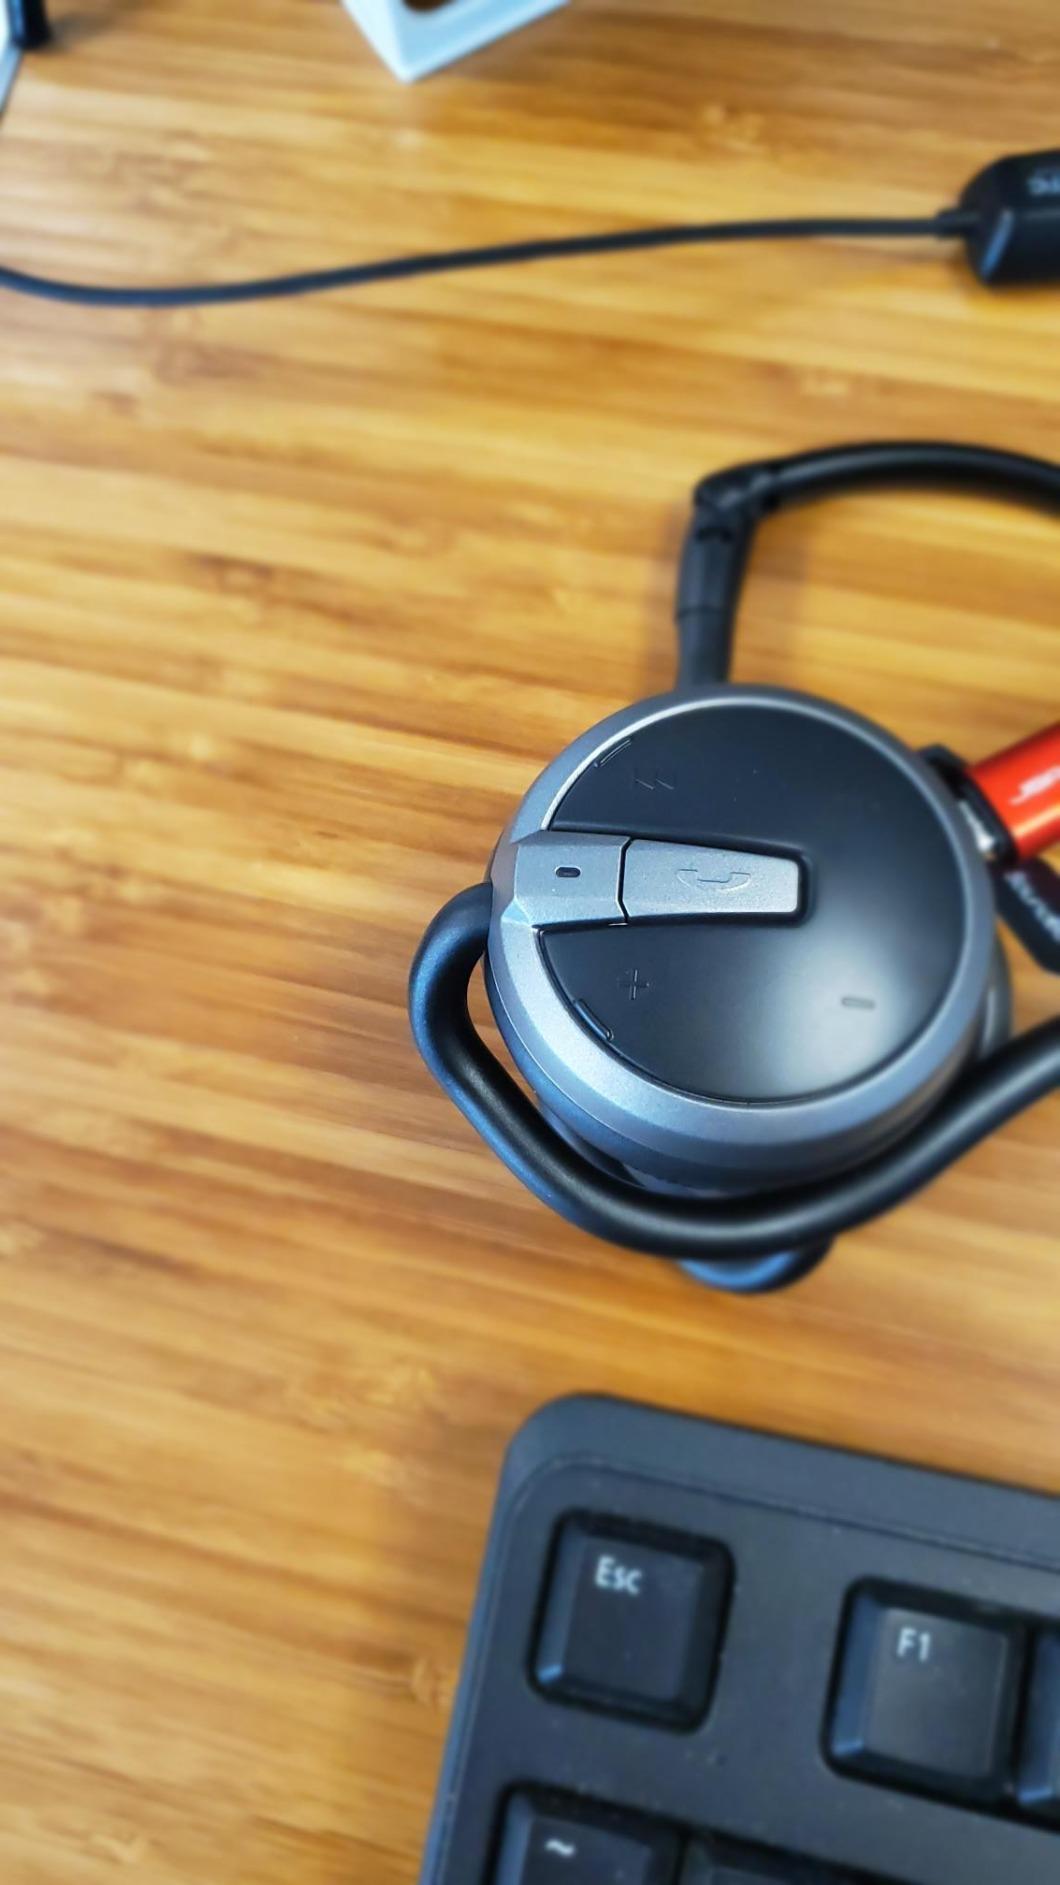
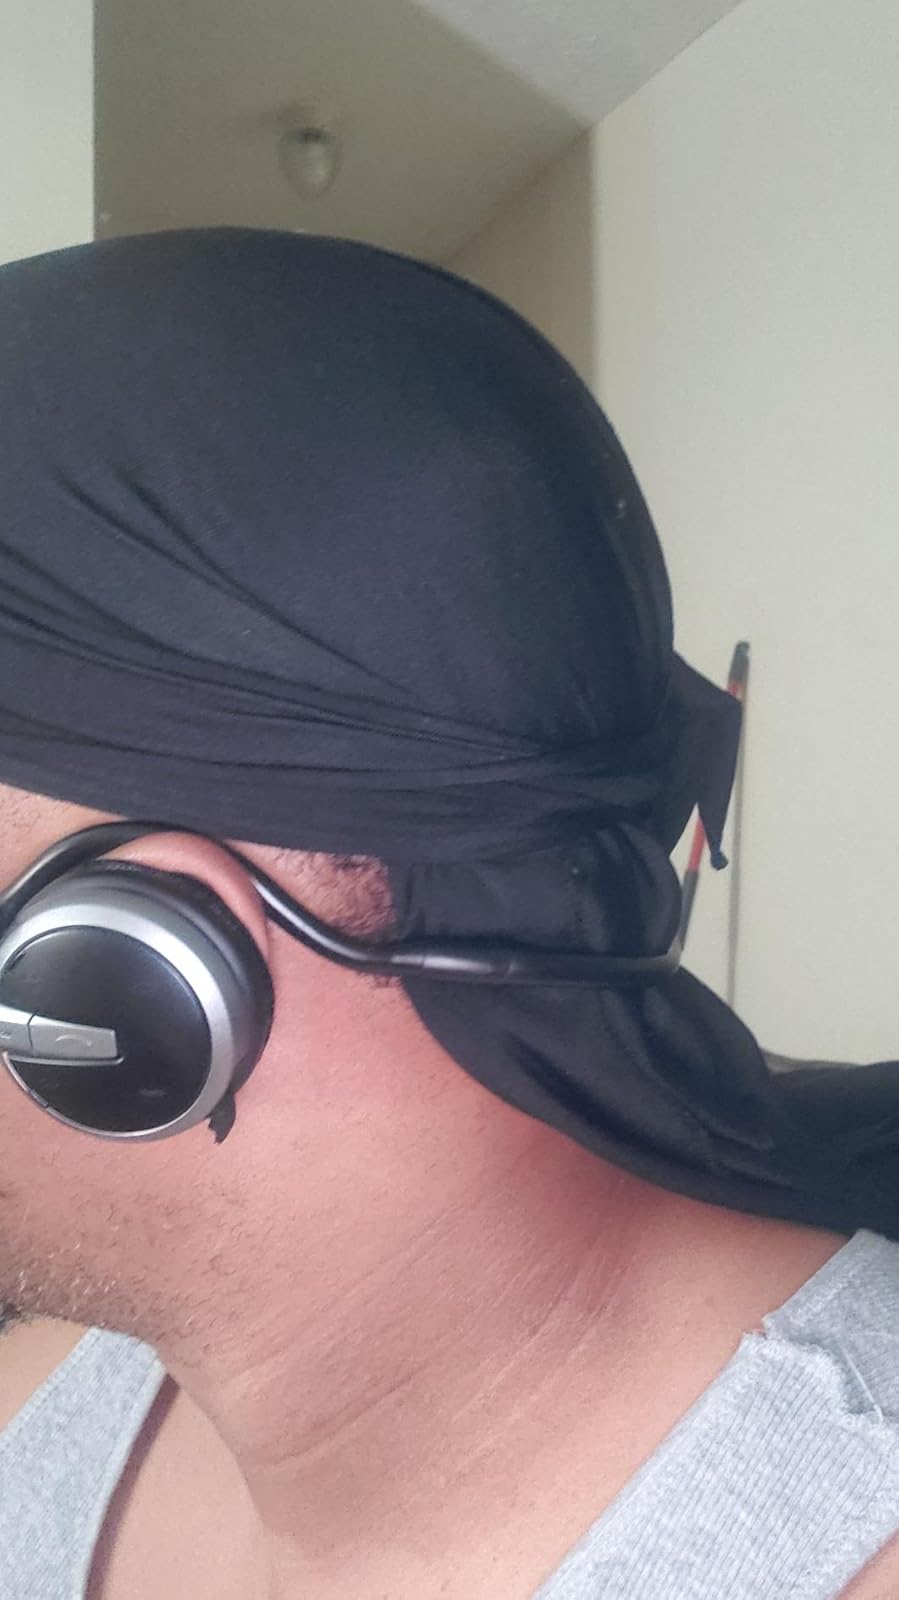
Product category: headphones
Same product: yes